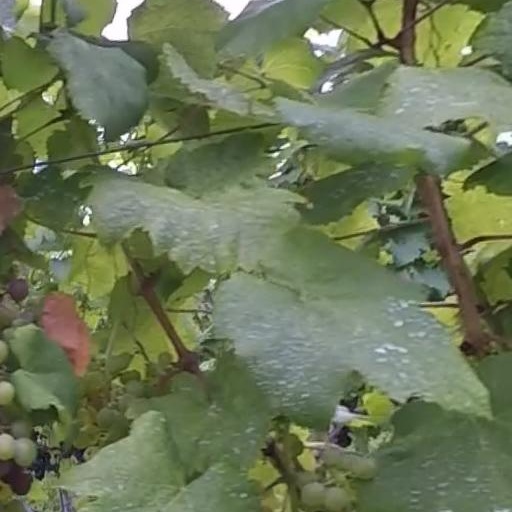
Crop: grape